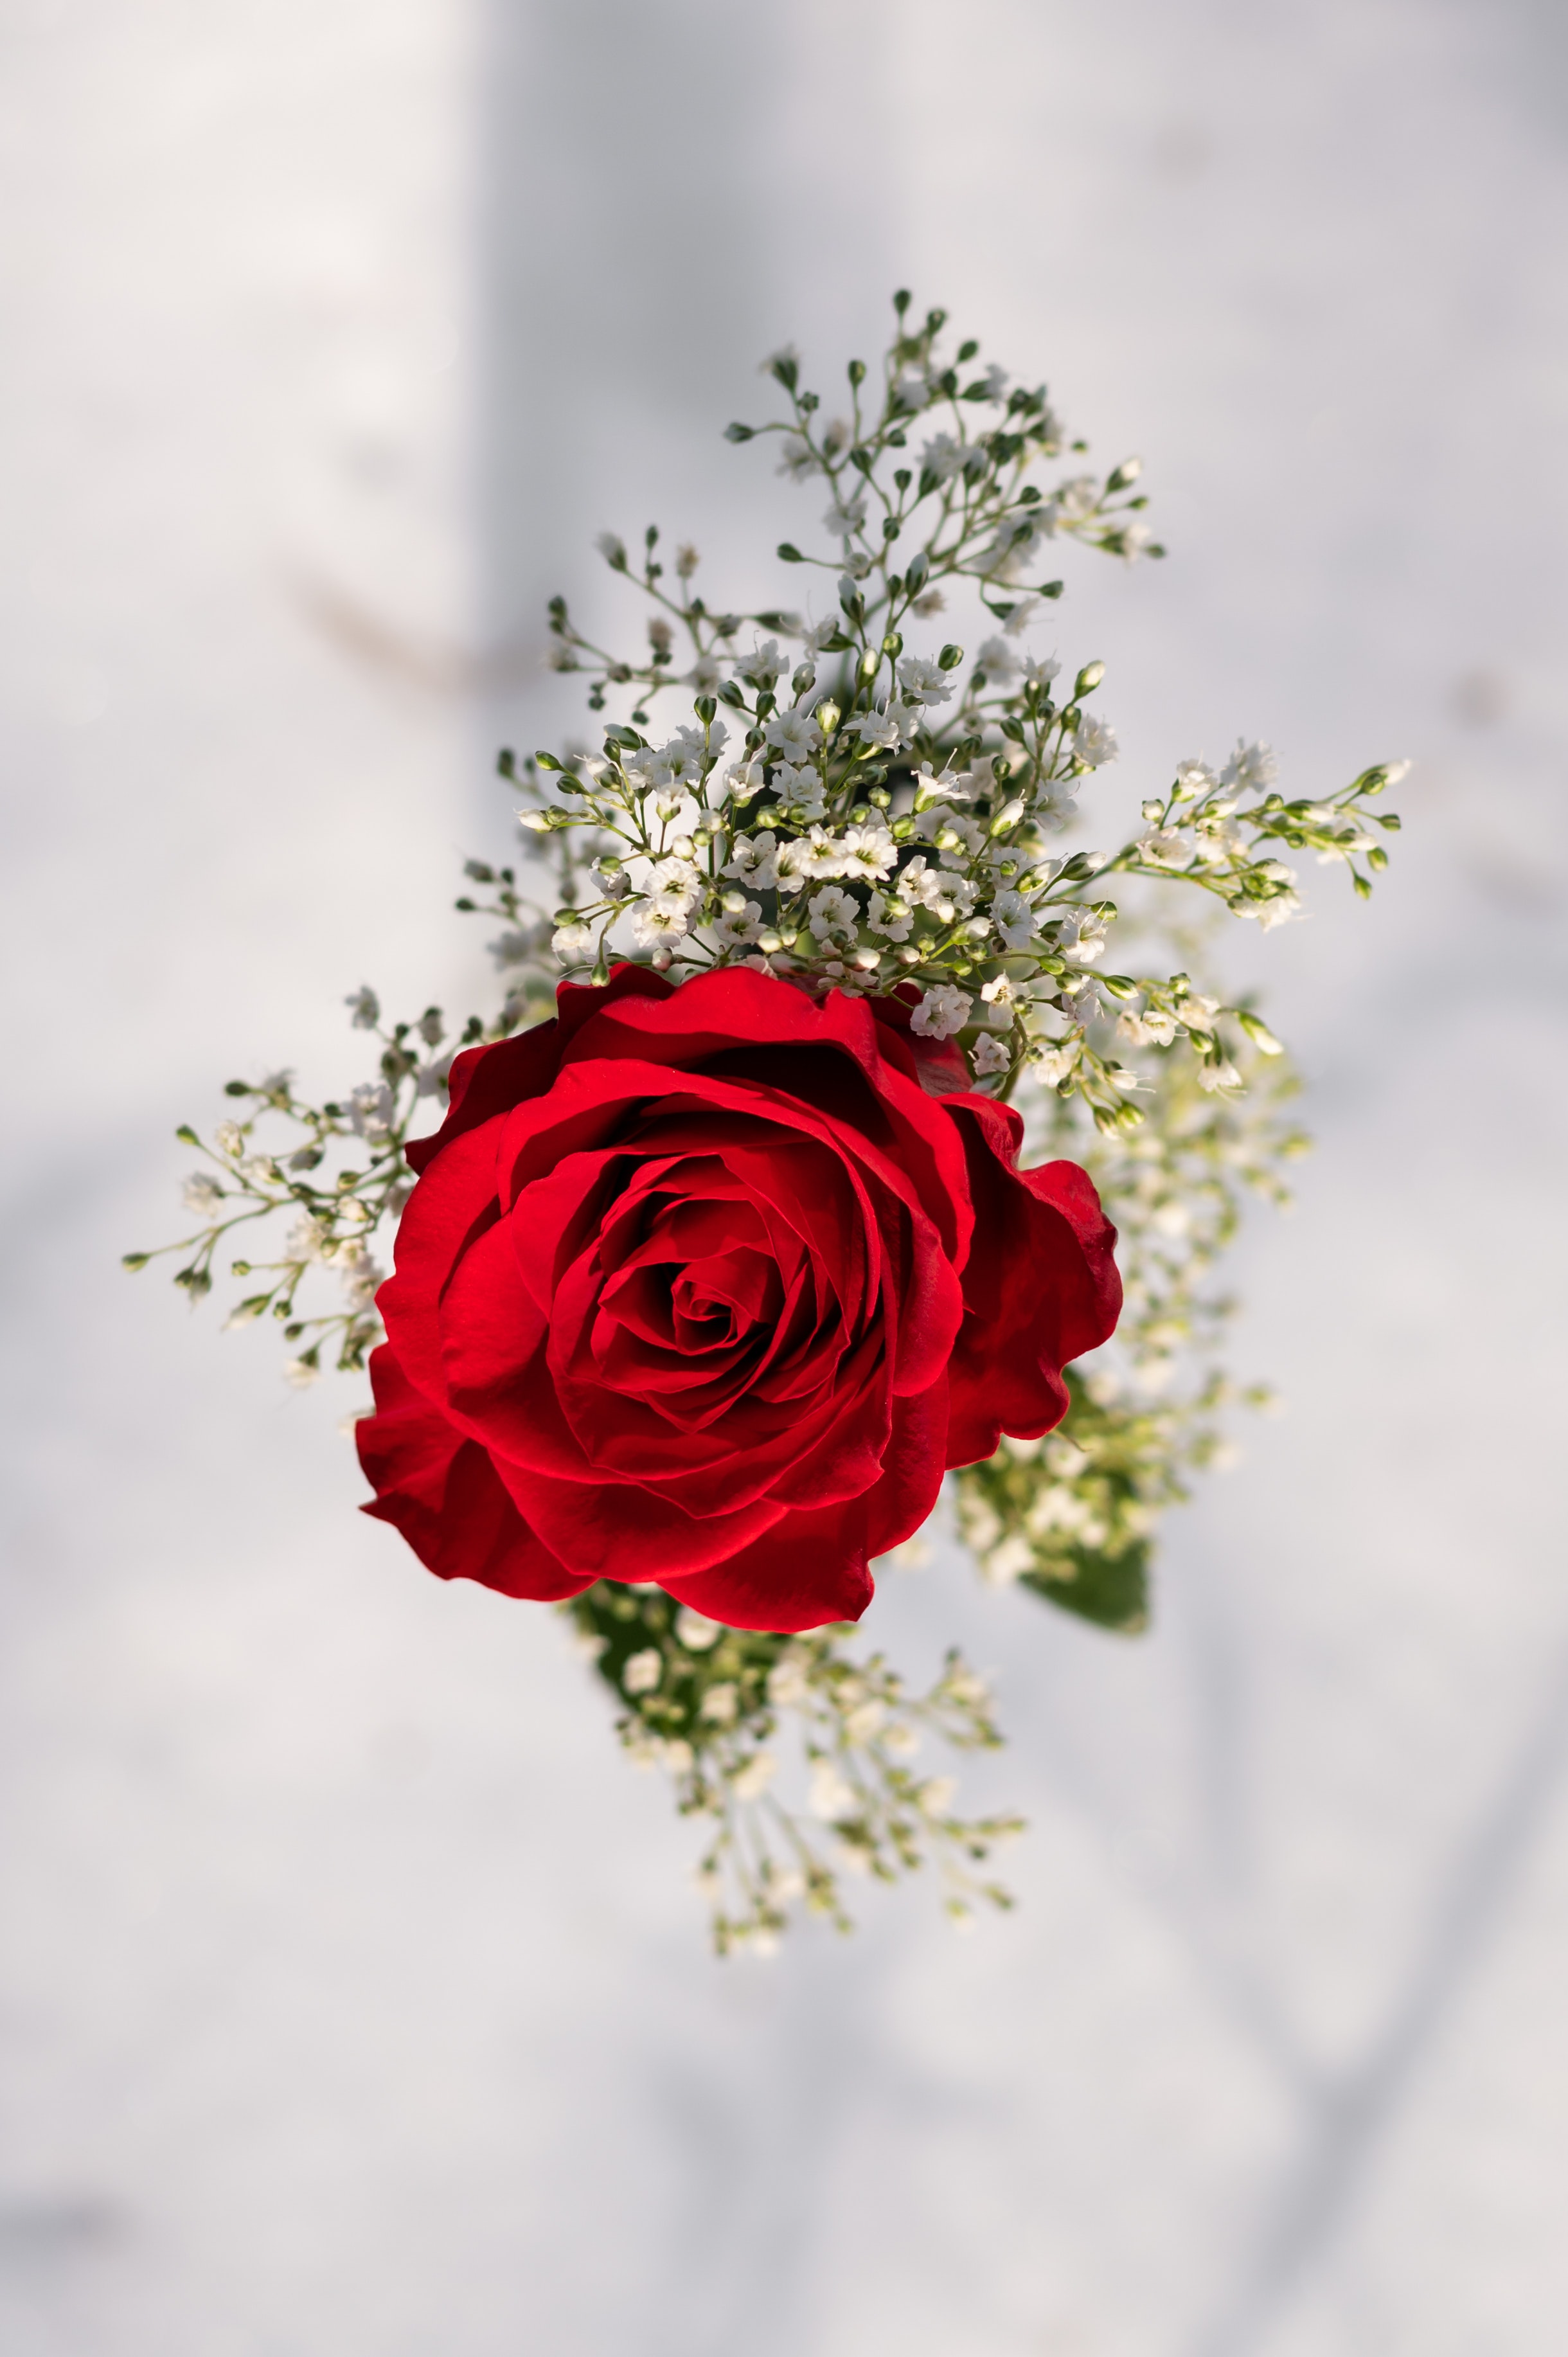
flower, plant, petal, Hybrid tea rose, creative arts, wedding ceremony supply, artificial flower, flower arranging, rose, rosa centifolia, font, bouquet, rose family, garden roses, flowering plant, rose order, annual plant, art, floribunda, event, cut flowers, peach, electric blue, centrepiece, floral design, happy, magenta, floristry, carmine, twig, fashion accessory, still life photography, still life, interior design, plant stem, artwork, landscape, Pedicel, rosa wichuraiana, love